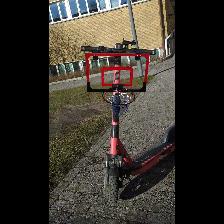
Label: NonHuman